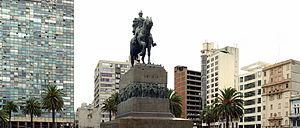
SVP, rendez cette description accessible à tous en la traduisant dans plusieurs langues.